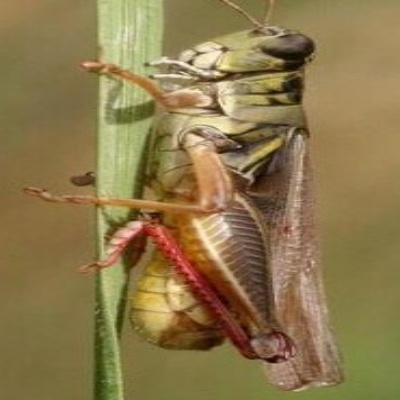
Crop: Maize
Condition: grasshoper